Rowland Burdon (died 1838)

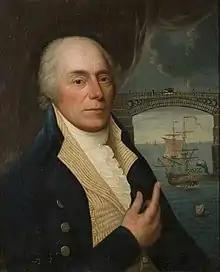
Rowland Burdon

Rowland Burdon ("" 1757 – 17 September 1838) was an English landowner and Tory politician from Castle Eden in County Durham.